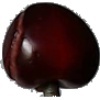
Label: Cherry 1